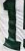
Number: 1